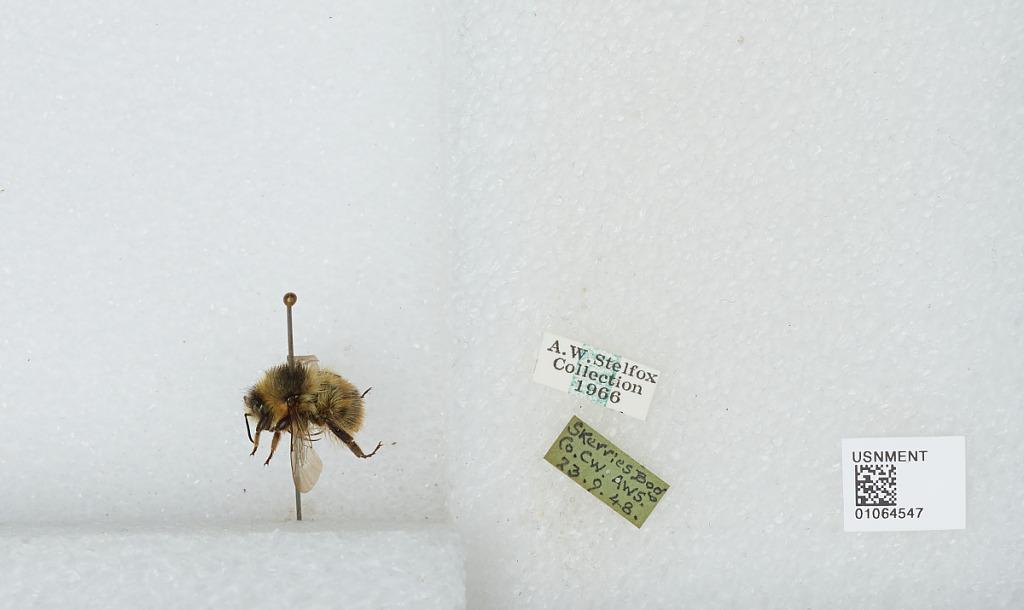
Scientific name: Bombus sp.
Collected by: A. Stelfox
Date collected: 1948-9-23
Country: Ireland
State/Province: Dublin
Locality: Skerries Bog
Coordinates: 53.5828, -6.1083